Șoseaua Kiseleff

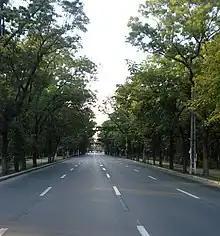
Șoseaua Kiseleff

Șoseaua Kiseleff ("Kiseleff Road") is a major road in Bucharest, Romania. Situated in Sector 1, the boulevard runs as a northward continuation of Calea Victoriei.